Oriental Brewery

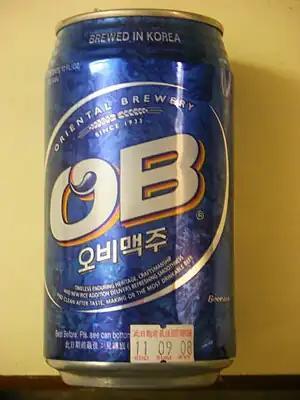
OB Lager

The 4th top selling beer in Korea. OB Lager is a pale, 4.4% A.B.V. pale lager available in cans and bottles, and served on draft in Korea. Originally brewed in 1948; the name was changed from OB Lager simply to OB in 2003; the recipe was altered to include rice. The name changed to OB Blue in June 2006 with another slight recipe tweak.